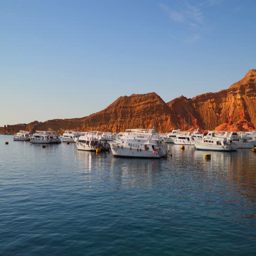
pleasure boats against the backdrop of the mountains